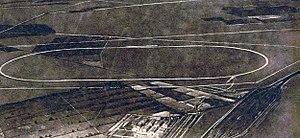
L'autodrome de Miramas en 1924.
Le circuit de Miramas, conçu en 1924 par le pilote français Paul Bablot associé à l’Automobile club de Marseille, est un circuit automobile situé sur la commune d'Istres, à proximité du village d'Entressen et de la commune de Miramas, près de l'étang de Berre, dans les Bouches-du-Rhône, France. Depuis 1986, il est la propriété de la firme allemande BMW qui l'utilise comme piste d'essais.